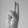
ASL letter: U